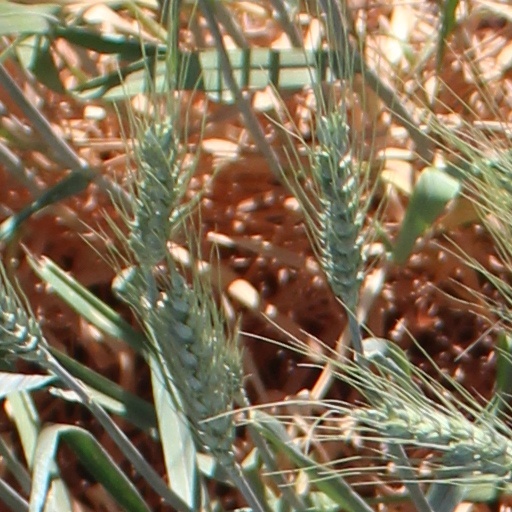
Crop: wheat